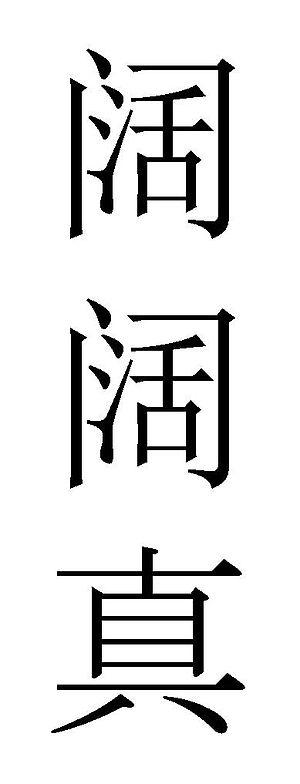
Kukachin, également Kököchin, Kokejin ou Cocacin pour Marco Polo, née vers 1274 et morte en juin 1296, est une princesse mongole de la dynastie Yuan en Chine, originaire de la tribu mongole du Bayaut.